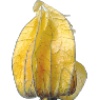
Label: physalis_with_husk